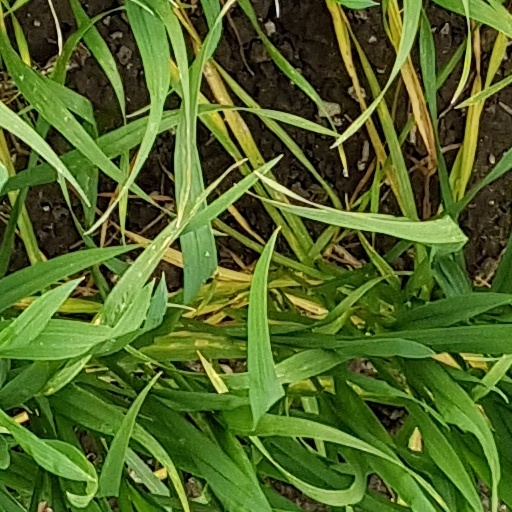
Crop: wheat